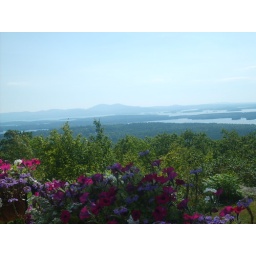
castle in the clouds 026